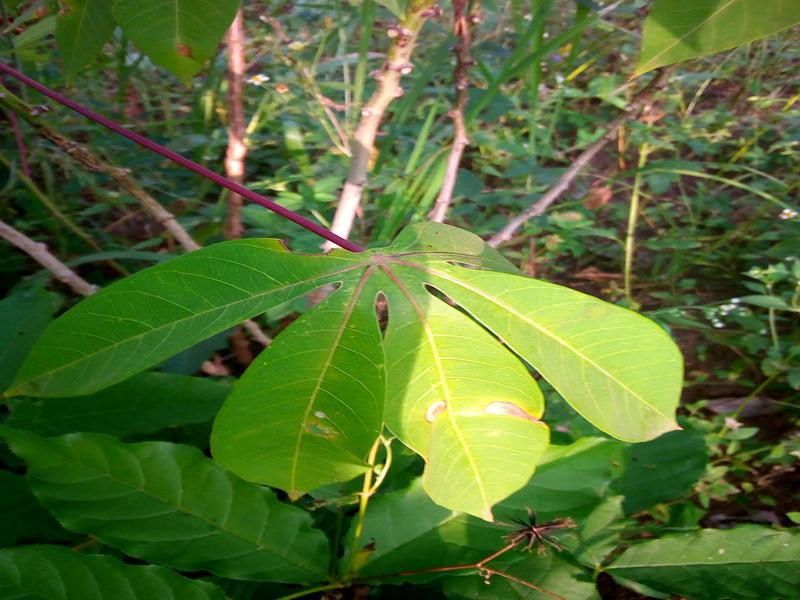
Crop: cassava
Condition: healthy